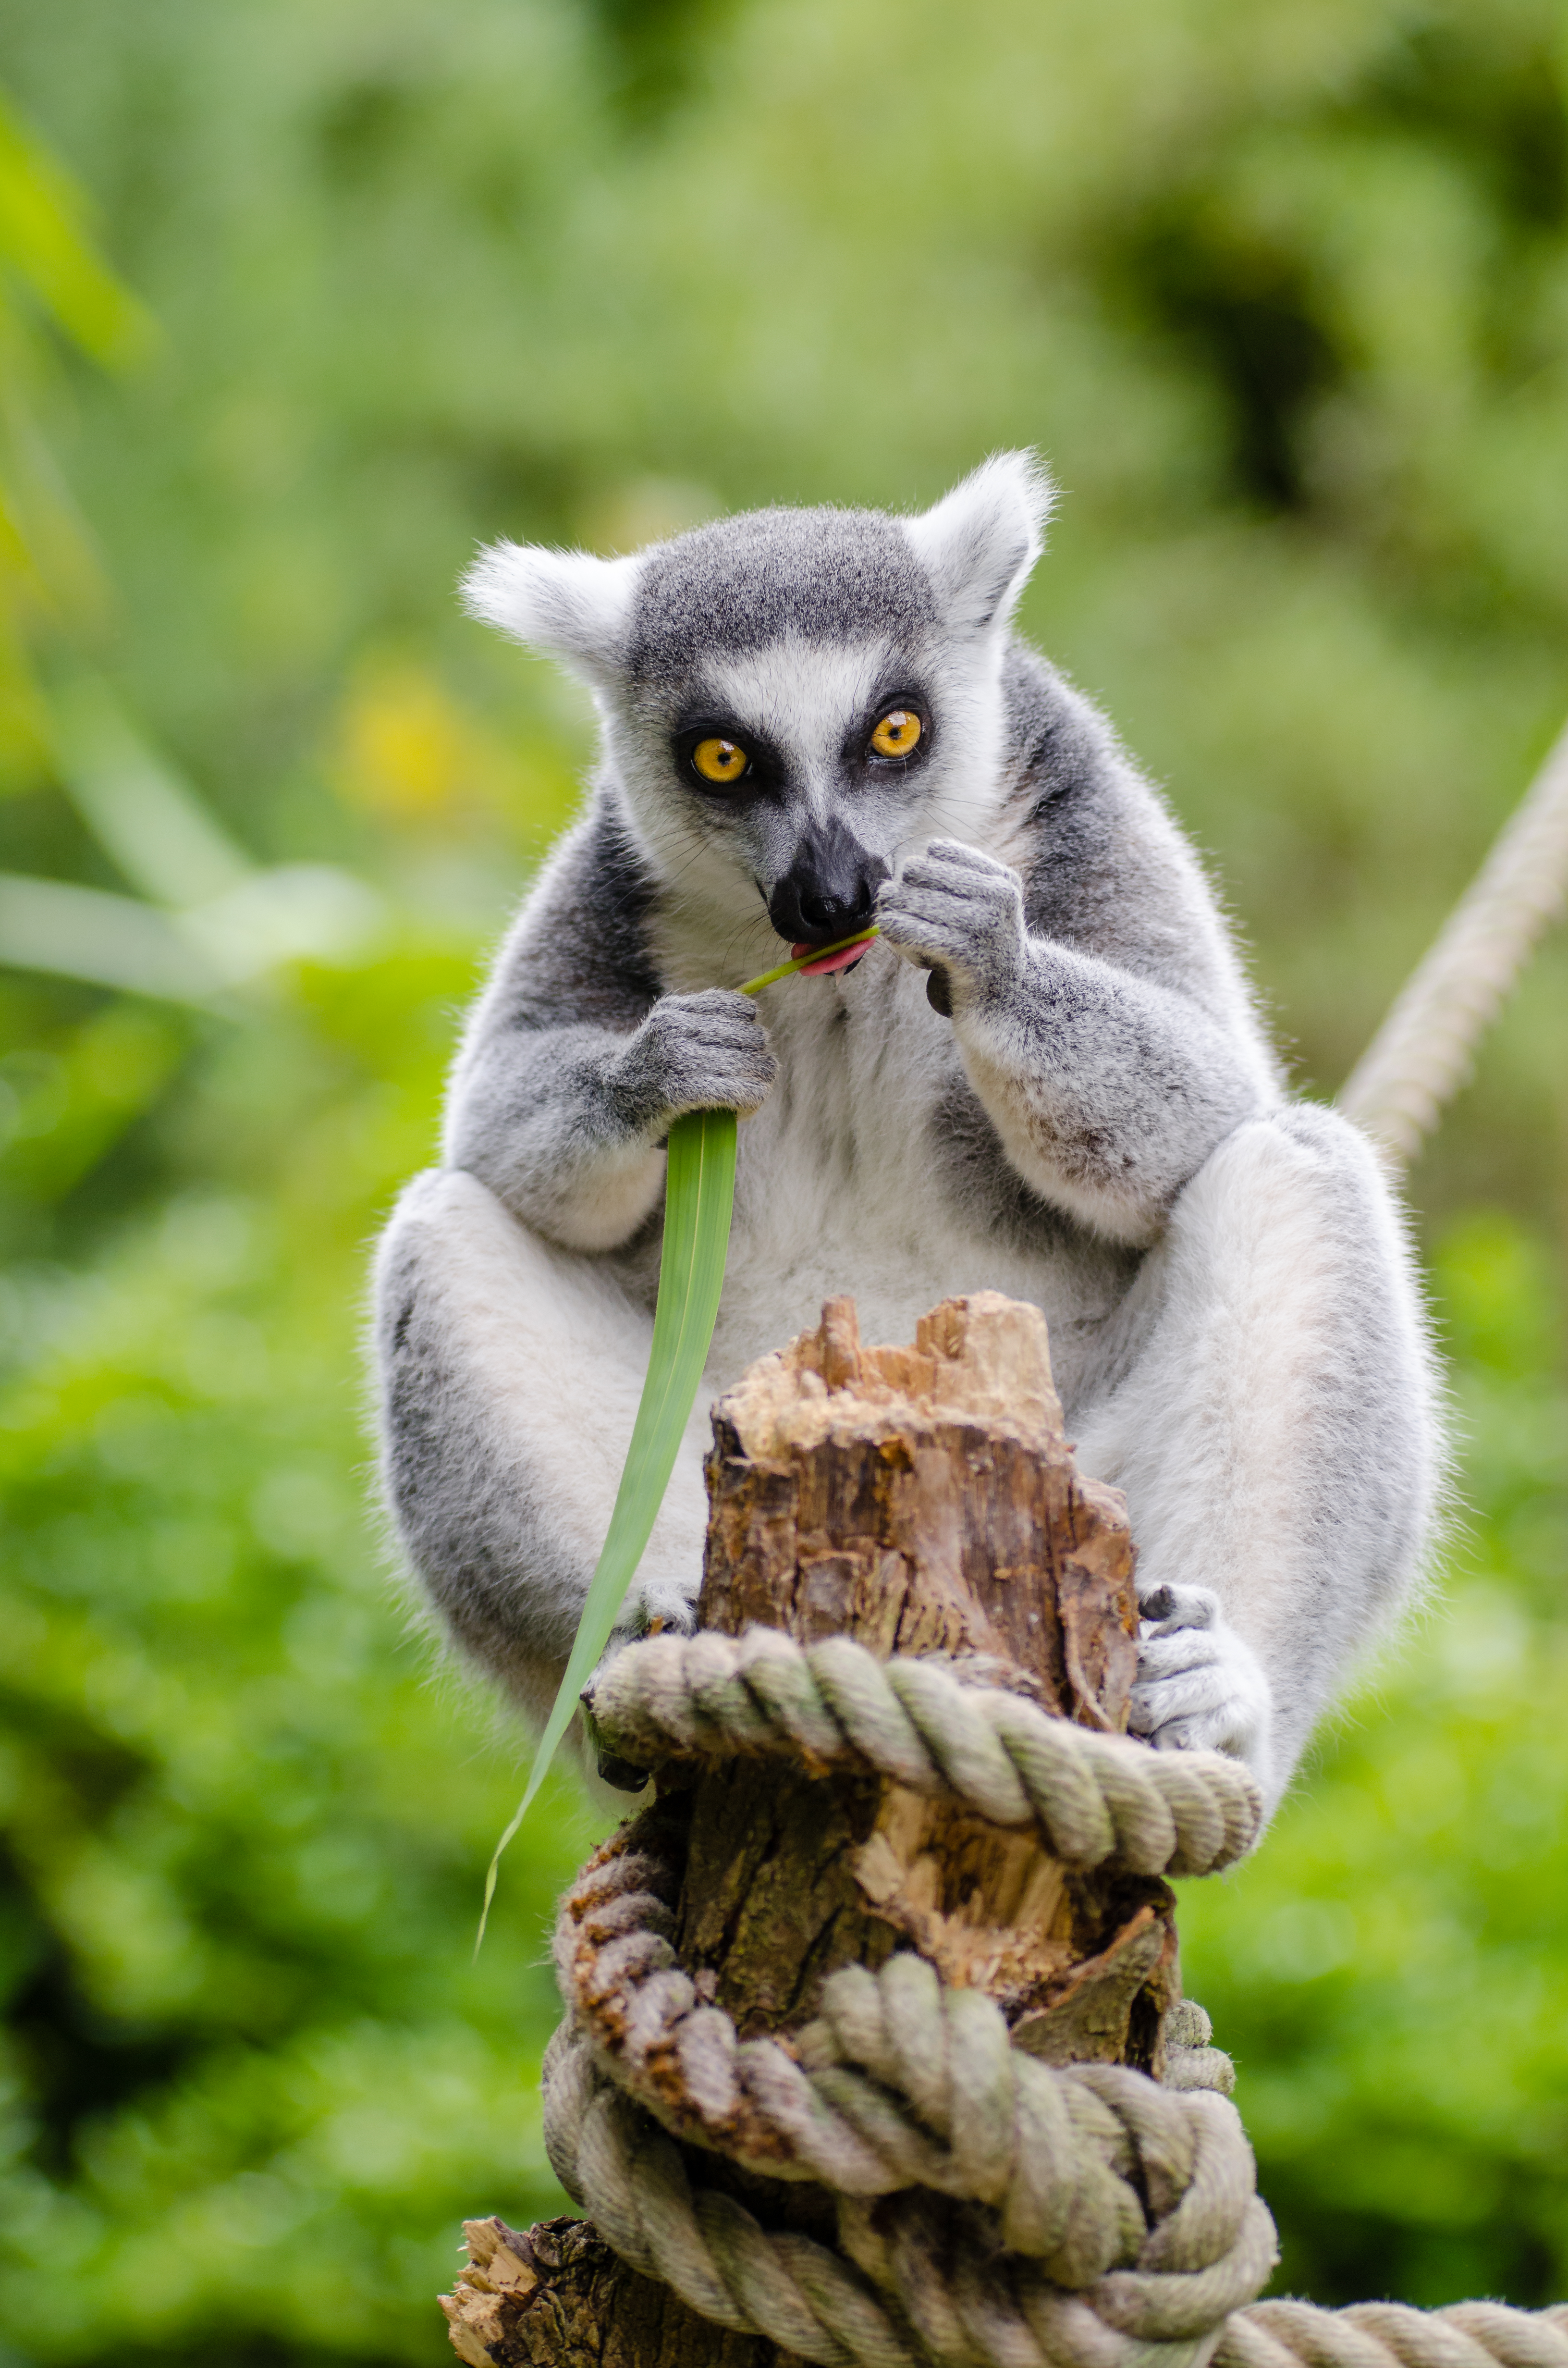
nature, branch, animal, wildlife, zoo, mammal, fauna, primate, madagascar, vertebrate, lemur